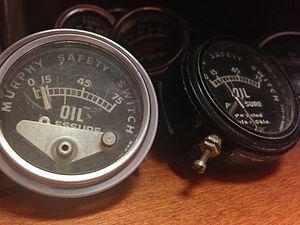
Un pressostat est un dispositif détectant le dépassement d'une valeur prédéterminée, de la pression d'un fluide.